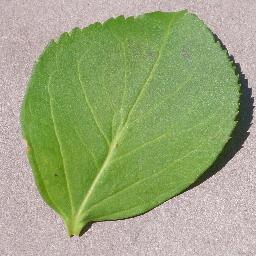
Label: Cherry___healthy